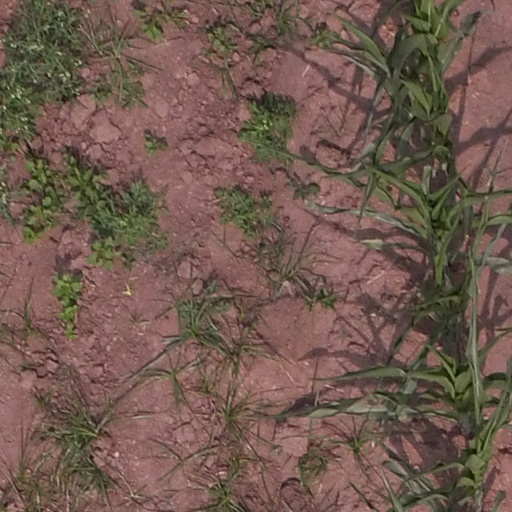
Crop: maize; corn